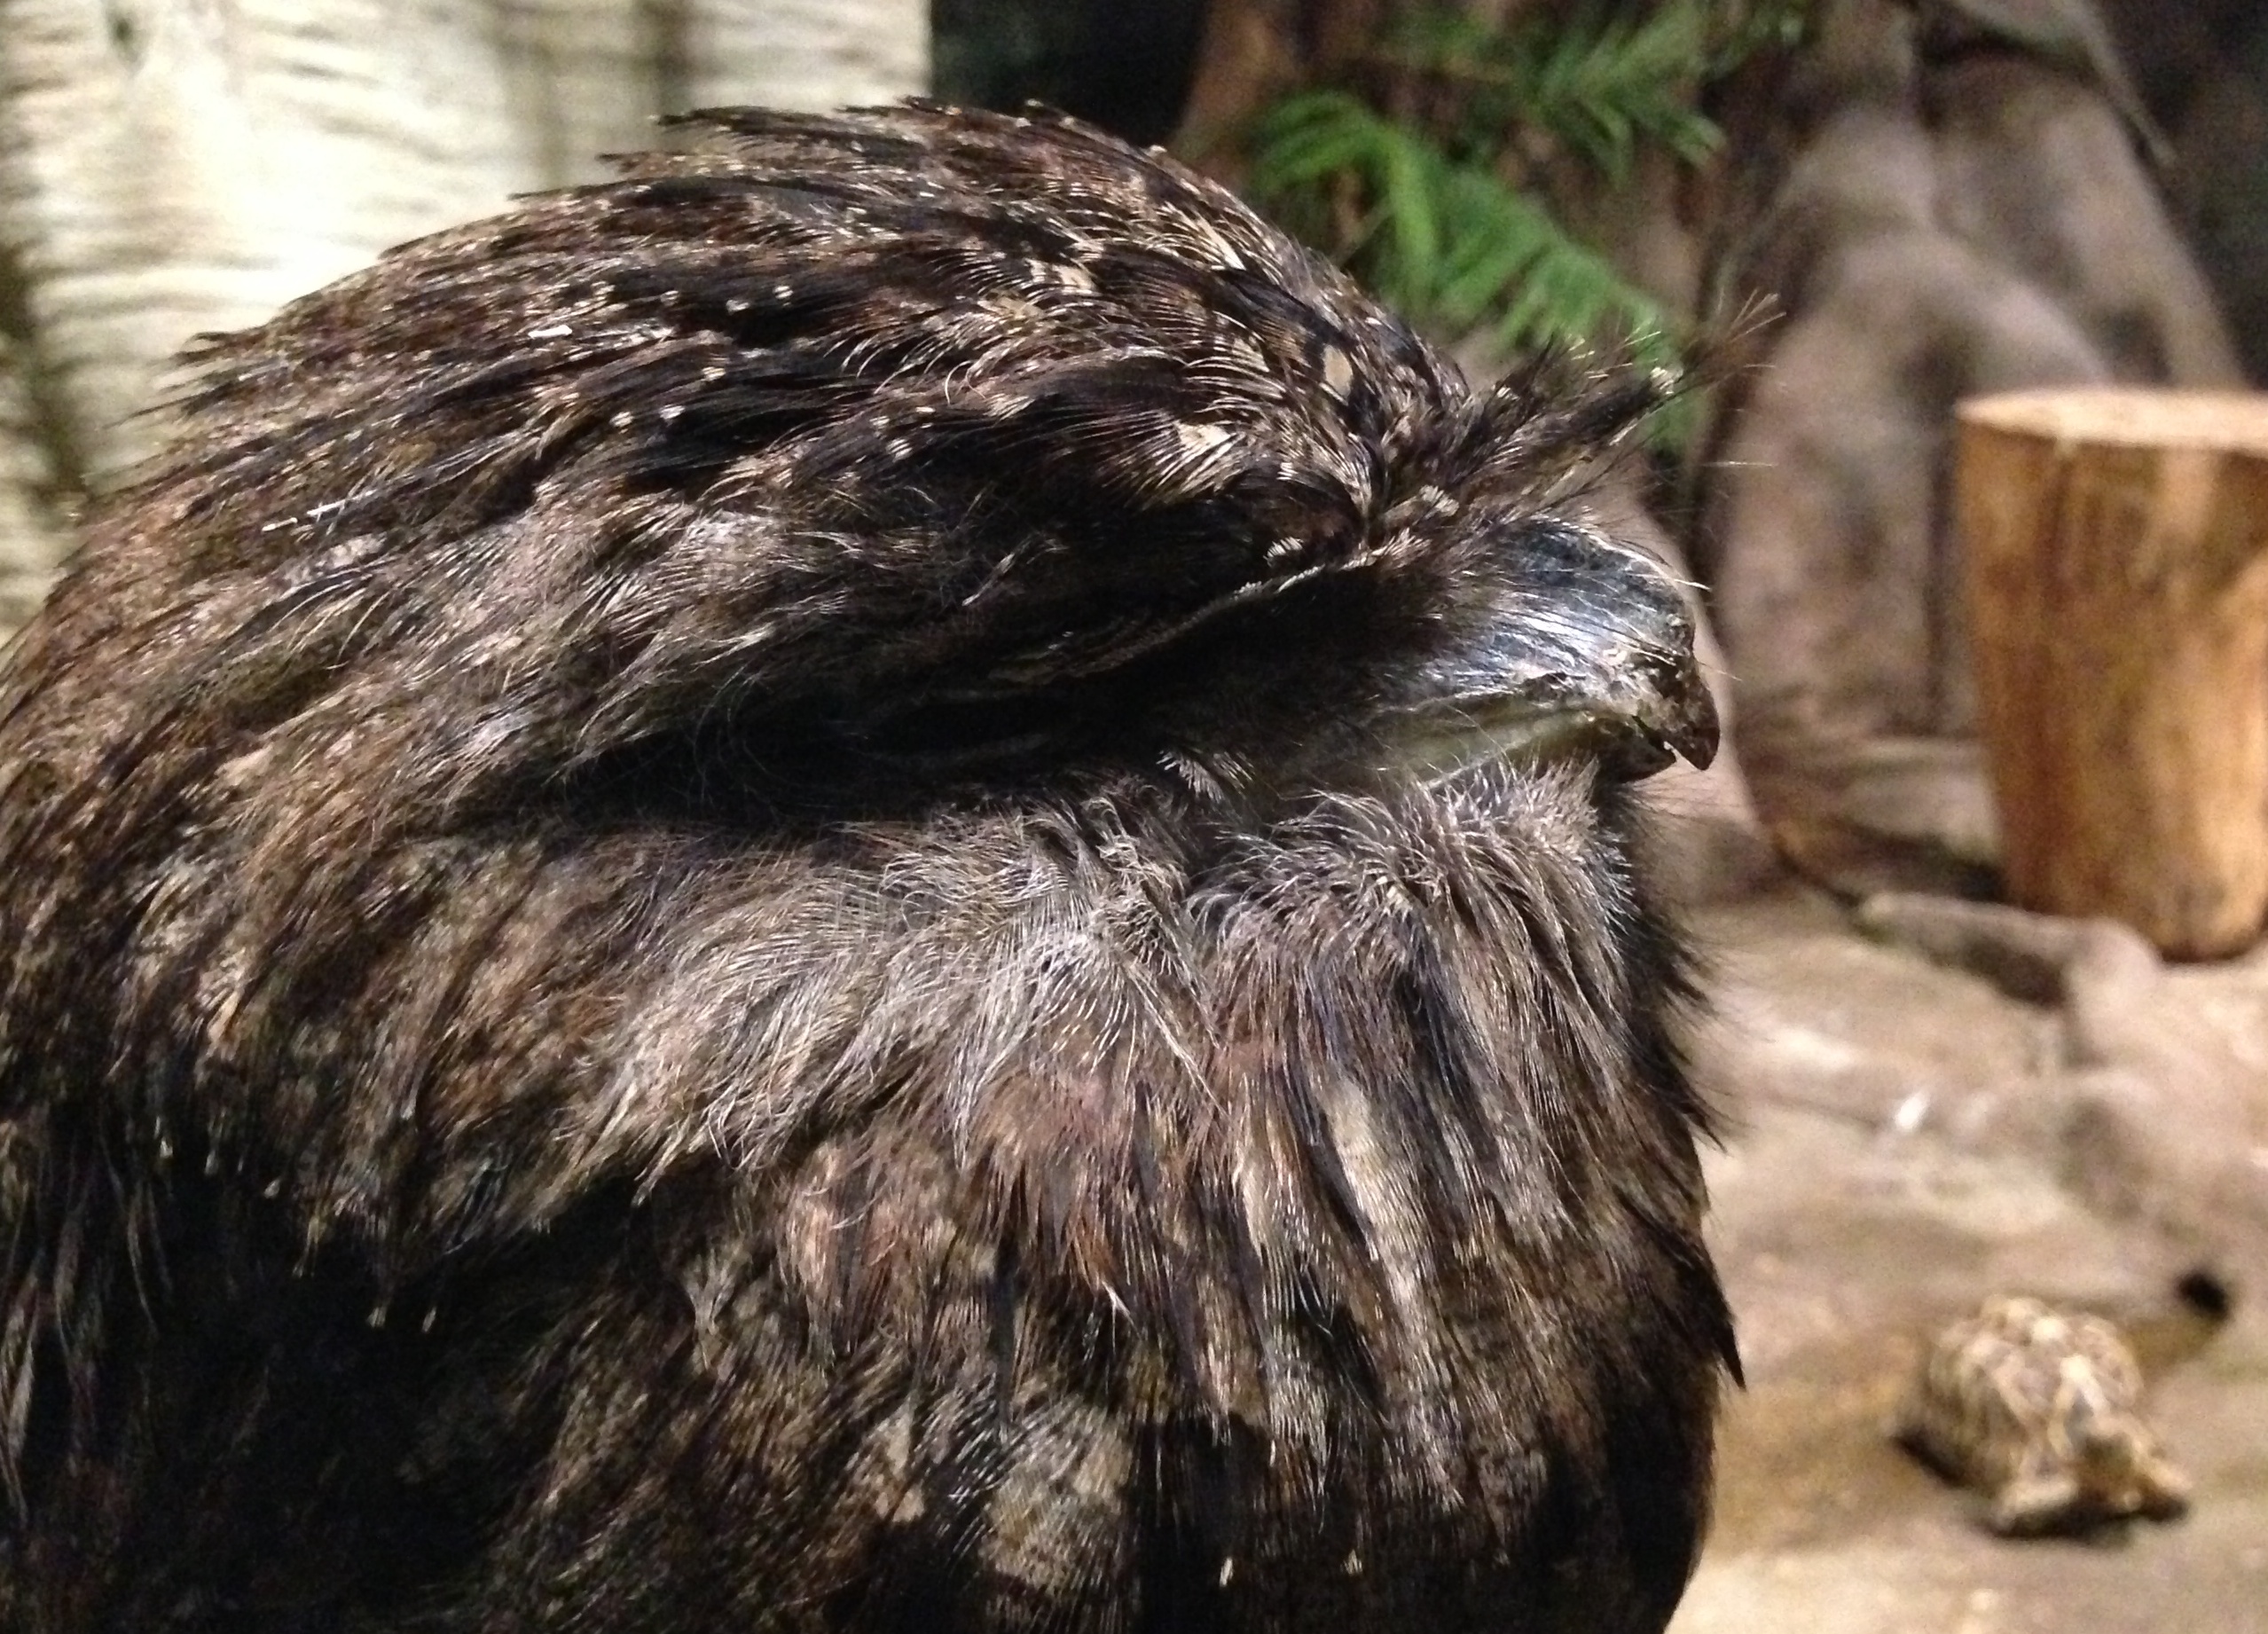
bird, wildlife, zoo, beak, fauna, bird of prey, vertebrate, raven, perching bird